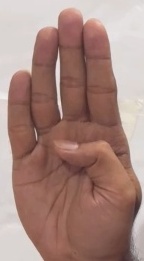
ASL sign: B